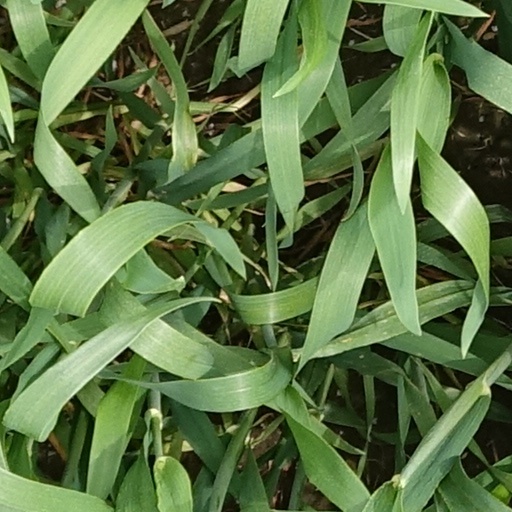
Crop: wheat